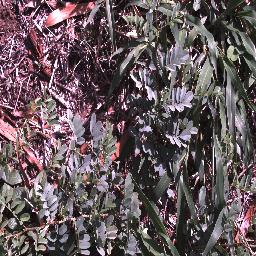
Label: negative